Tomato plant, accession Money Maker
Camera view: tilt-top (135 deg); turntable rotation: 0 degrees
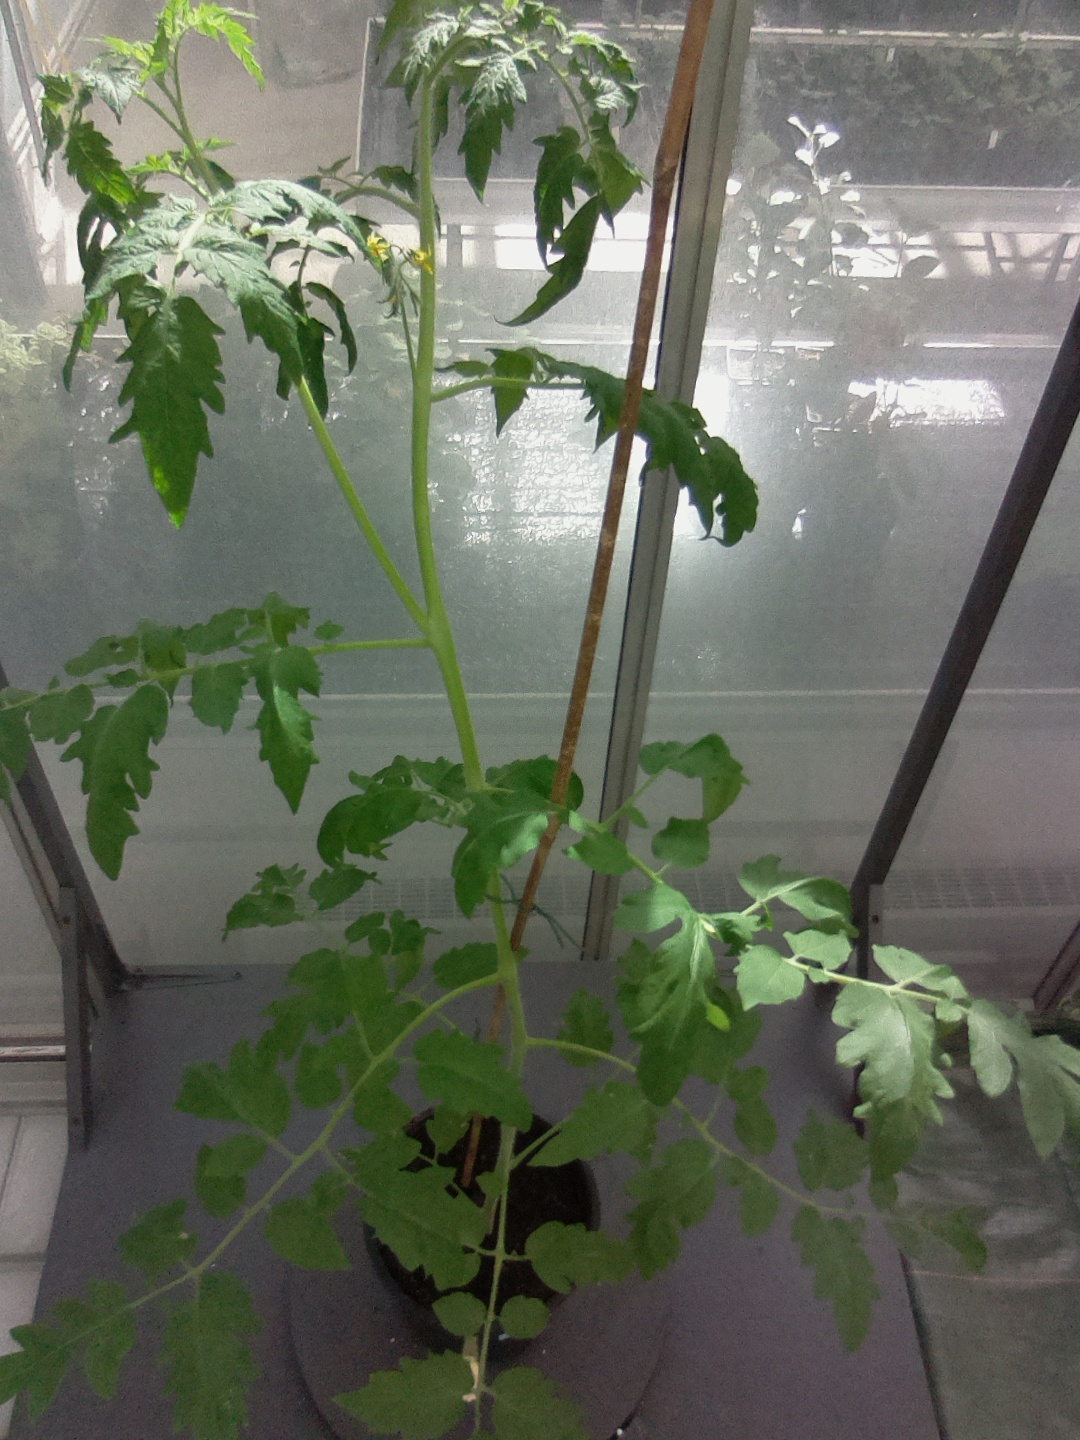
BBCH growth stage 61: 10%-20% of flowers open